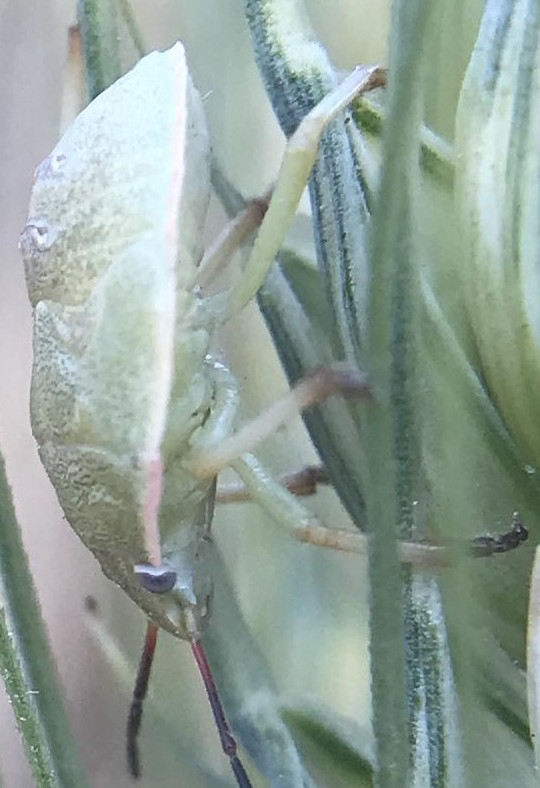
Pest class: stink_bug